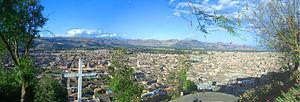
"Cajamarca, également connue sous les noms de ""Cajamarca Quechua"" ou ""Kashamarka"" est la capitale et la plus grande ville de la région du même nom, ainsi qu'un important centre culturel et commercial des Andes du Nord. Elle est située sur les hauts plateaux du nord du Pérou, à environ 2 750 m au-dessus du niveau de la mer.